The Crown and Greyhound

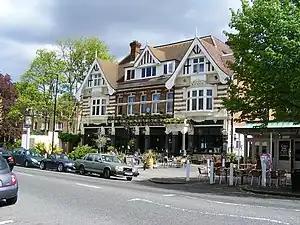
The Crown and Greyhound

The Crown and Greyhound is a Grade II listed public house at 73 Dulwich Village, Dulwich, London. It is classified by CAMRA as a pub with a regionally important historic interior. The pub is affectionately referred to by locals as "The Dog", and sometimes as "The Dog and Hat". The pub is particularly noteworthy for its post-war connection to the British poetry movement. It is described by Nikolaus Pevsner as, "a cheerfully cross gabled pub".